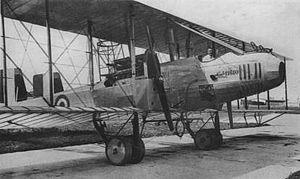
Le Caproni Ca.5 était un bombardier biplan trimoteur conçu par la firme italienne Caproni Aeronautica utilisé lors de la Première Guerre mondiale et de l'ère post-guerre. Ce fut la version finale d'une série de biplans commencée avec le Caproni Ca.1 en 1914. Le Ca.5, qui fut décliné en 3 versions désignées Ca.44, Ca.45 et Ca.46 en fonction des moteurs utilisés, eut un emploi plutôt limité durant la guerre en raison des difficultés dans le développement et de la fin des hostilités. Un petit nombre d'exemplaires furent construits aux États-Unis sous licence.